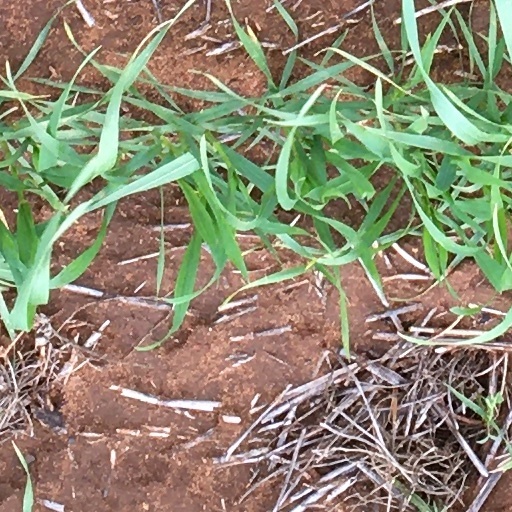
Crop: wheat